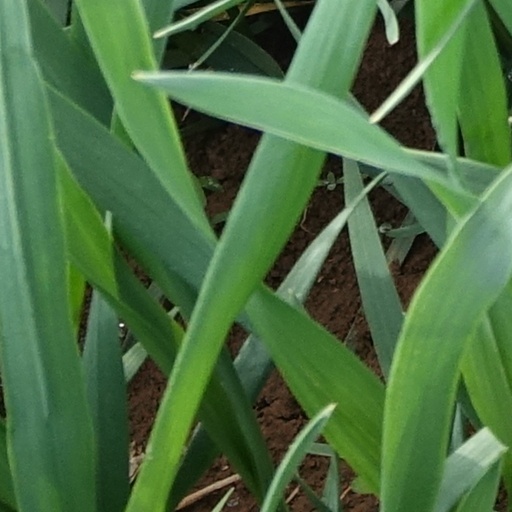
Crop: wheat